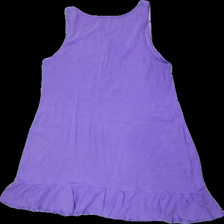
View: back
Type: Tunic
Category: Ladies
Brand: Lindex
Colors: Purple
Material: 100% cotton
Cut: Regular, C-collar
Size: M
Stains: Minor
Price range: <50
Recommended usage: Export